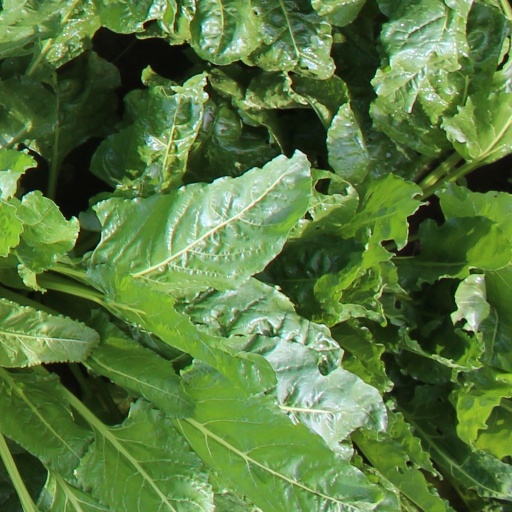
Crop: sugar beet